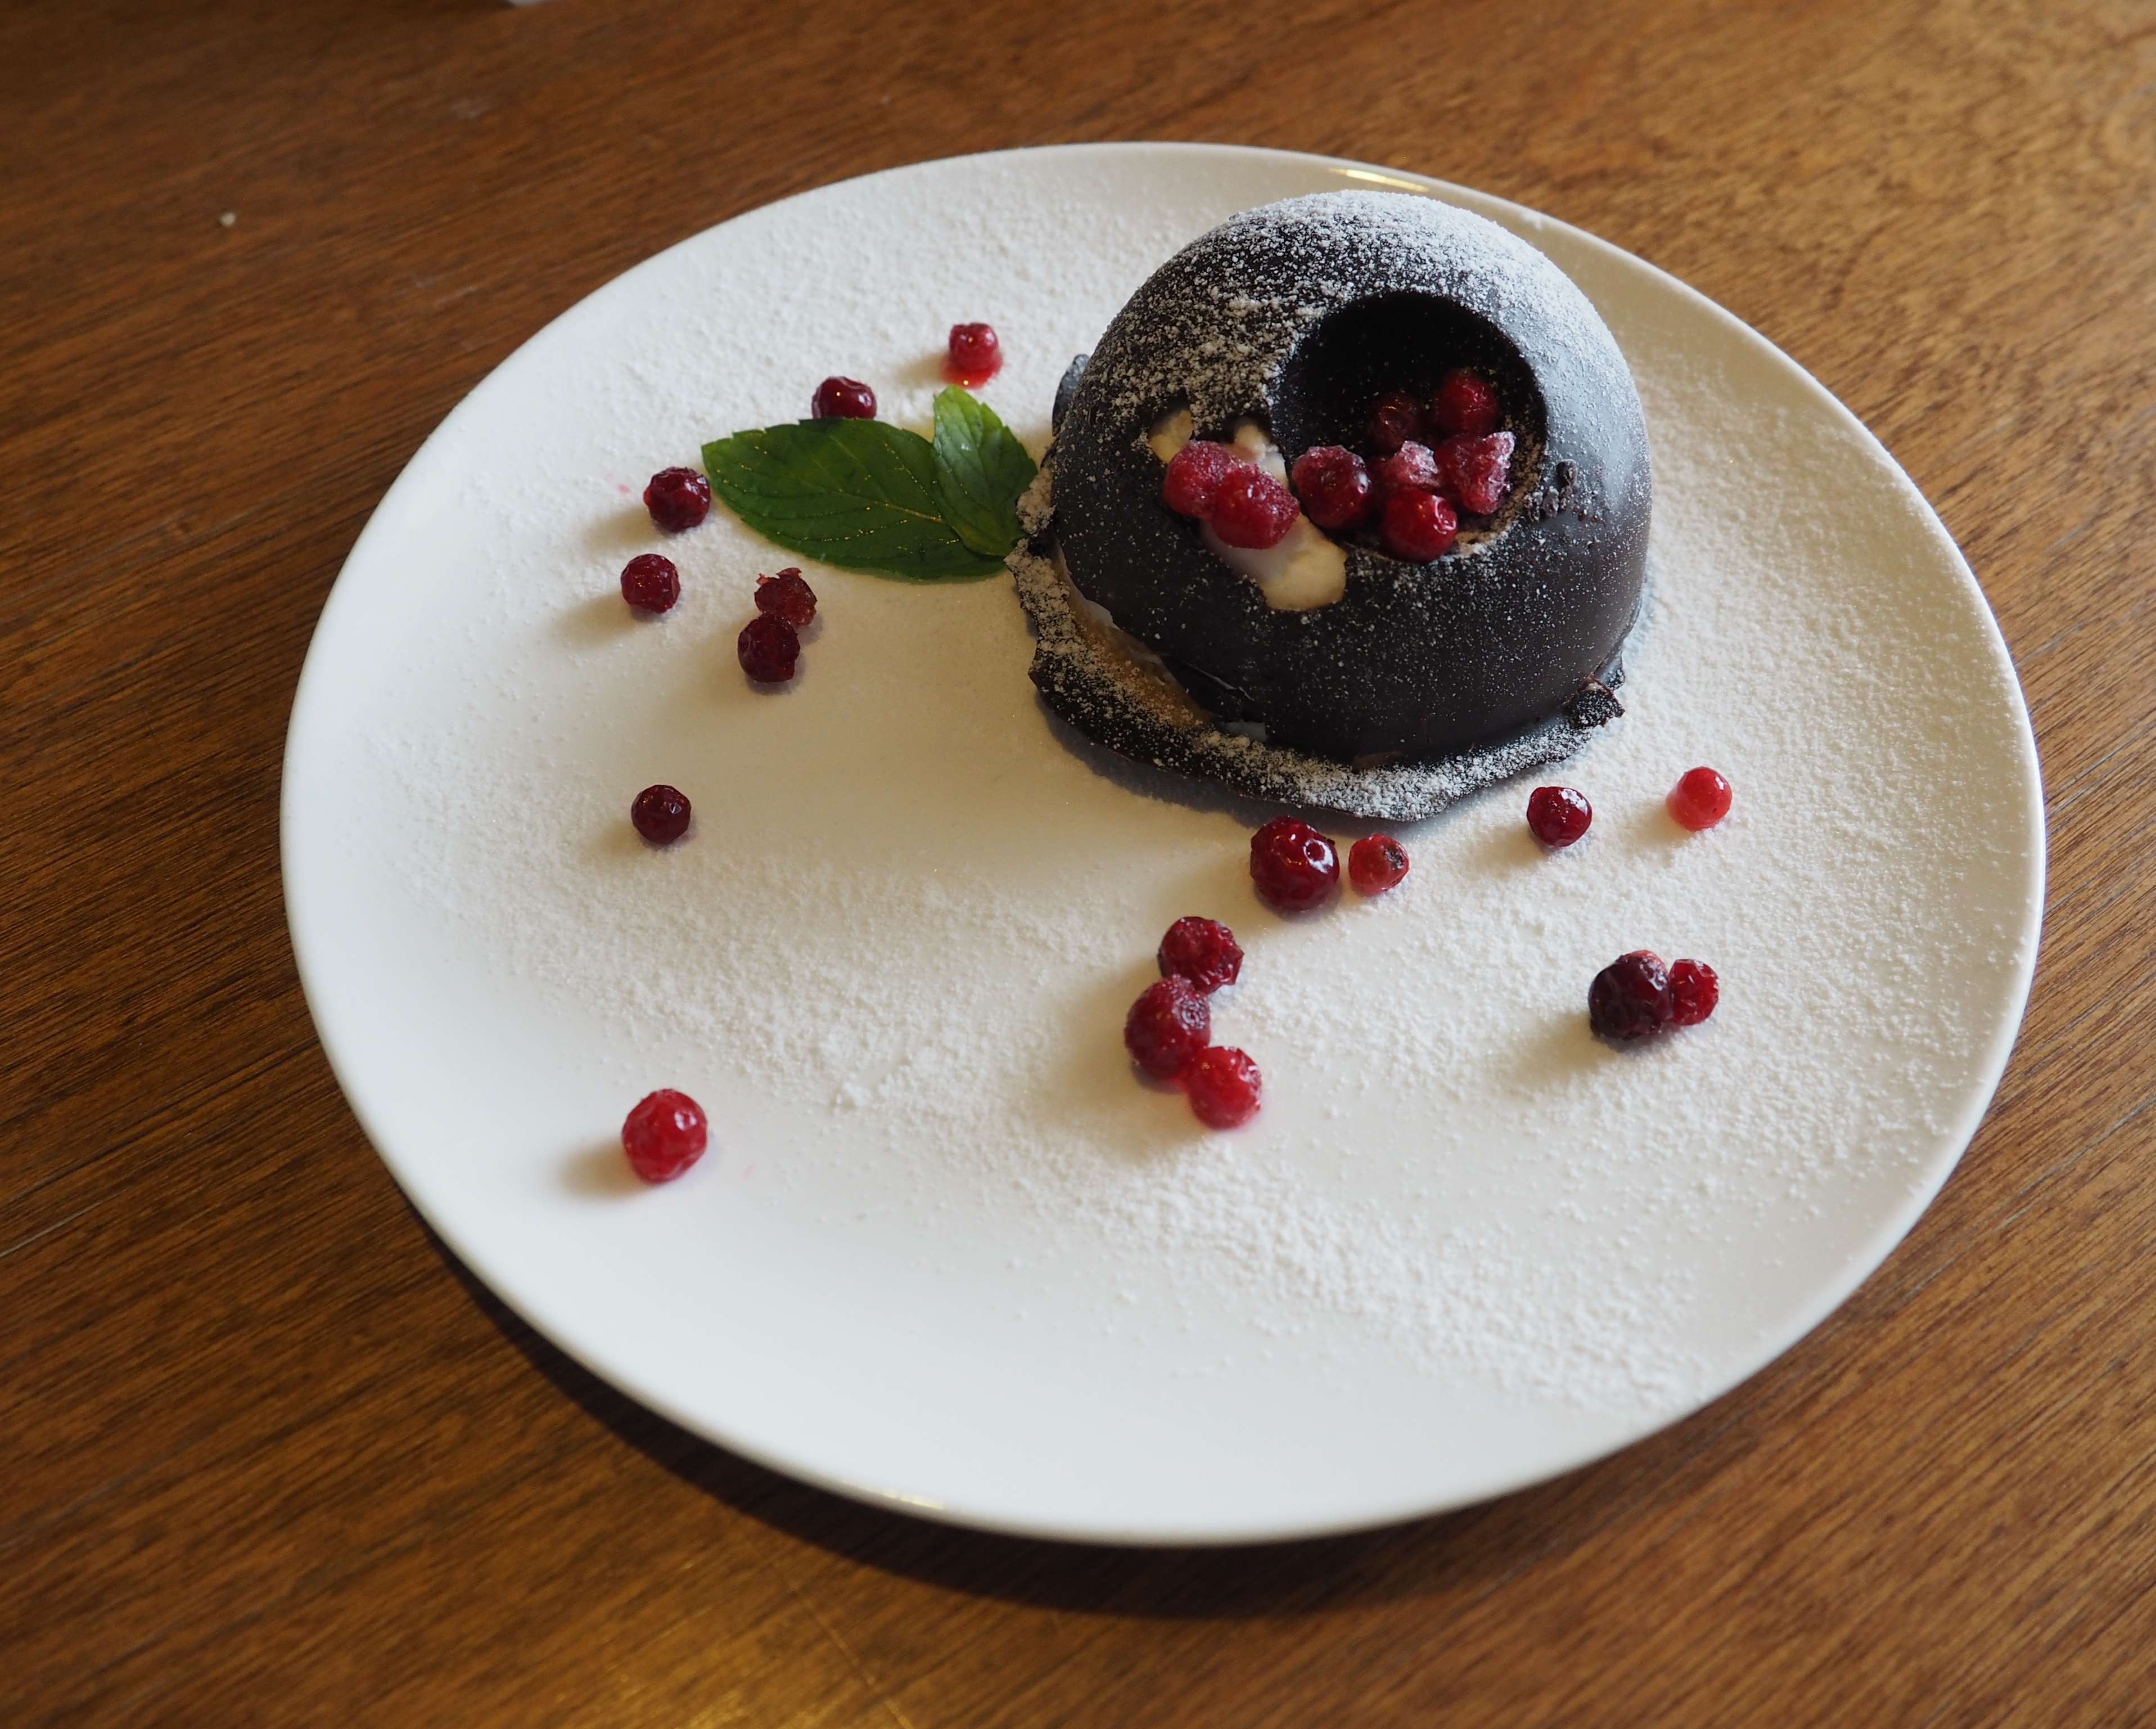
fruit, berry, dish, meal, food, produce, breakfast, dessert, cuisine, delicious, cake, sweets, sweetness, cakes, semifreddo